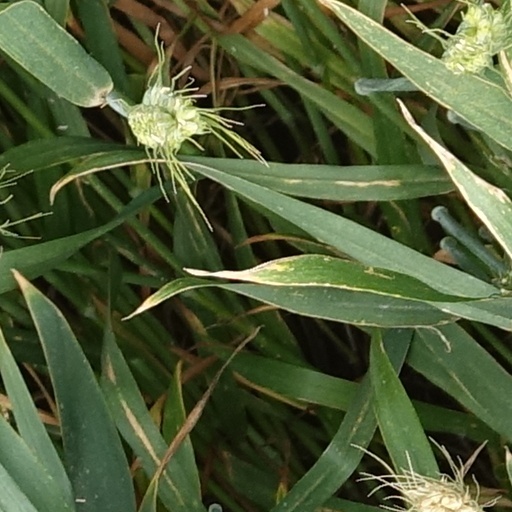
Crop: wheat